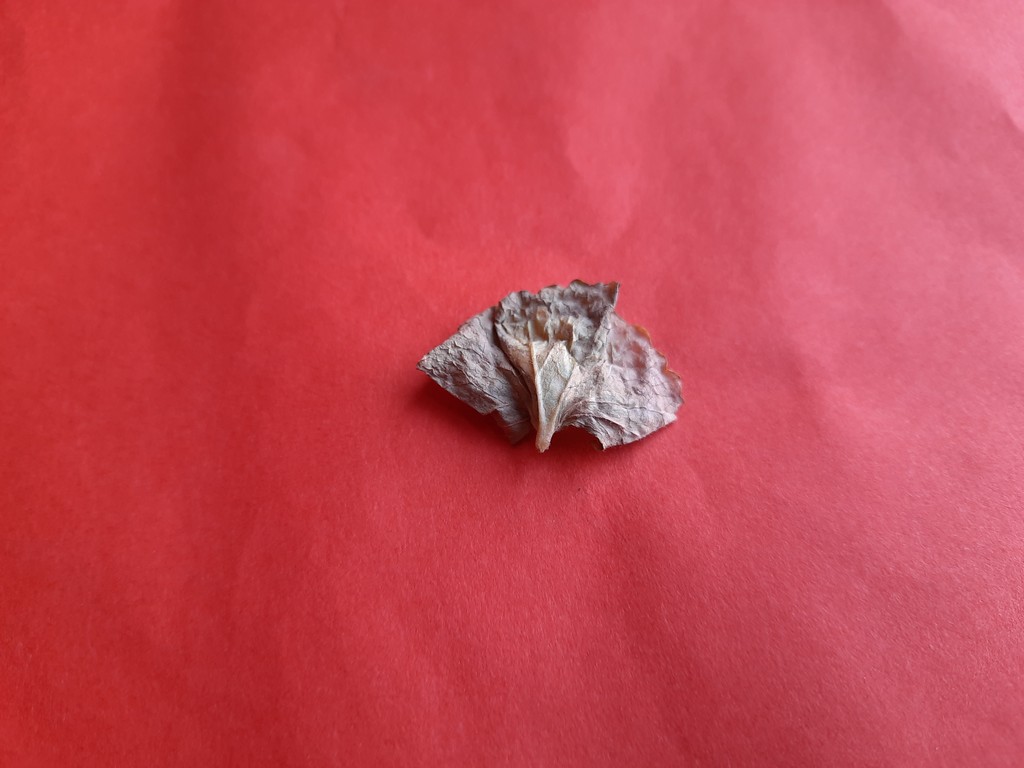
Label: Dried